Kami (2008 film)

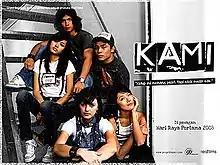
Theatrical release poster

Kami The Movie (English: We The Movie) is a 2008 Malaysian Malay-language coming-of-age drama film directed by Effendee Mazlan and Fariza Azlina Isahak. It was first released on 1 October 2008. The story revolves around the ups and downs of the life of five teenagers and how they cope with their surroundings.